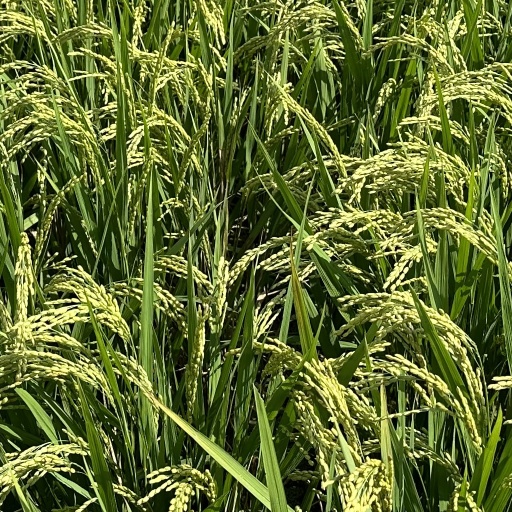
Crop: rice